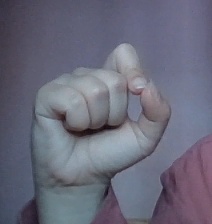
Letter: fa